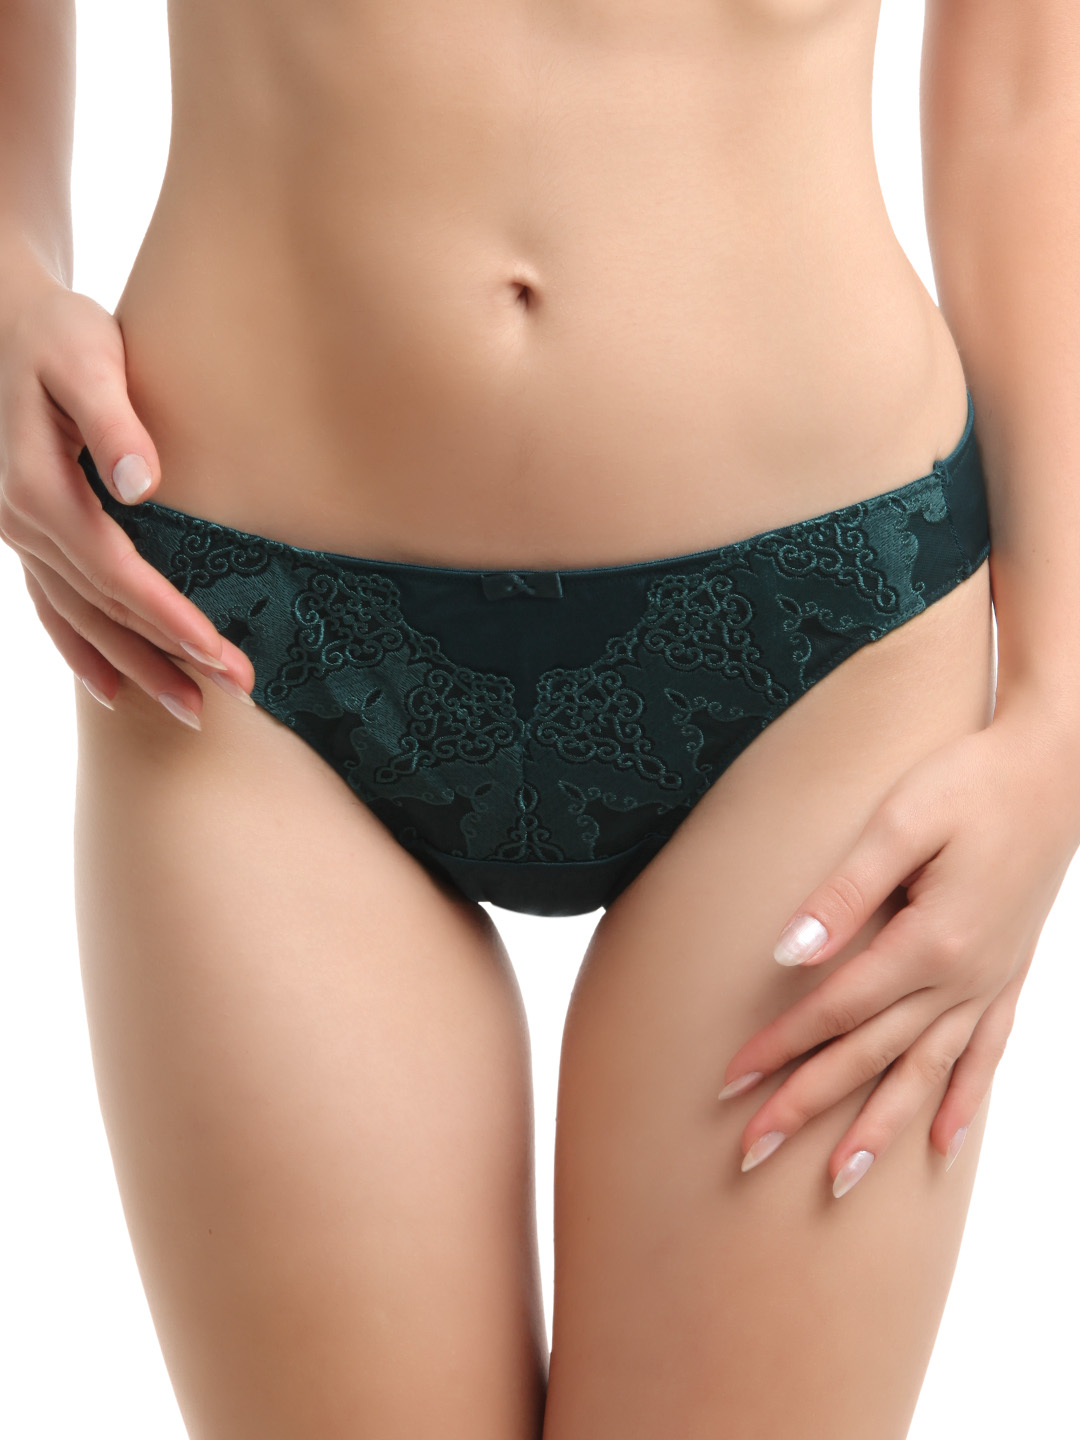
Amante Women Green Lace Bikini Briefs PGTE01
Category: Apparel / Innerwear / Briefs
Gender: Women
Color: Green
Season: Winter 2015
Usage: Casual